Pirmasens

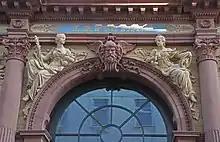
Old Postal Building

Husterhoeh Kaserne was a former (1945–1994) US military facility in Pirmasens, and is now a mostly closed Bundeswehr facility, which still hosts U.S. Army Medical Materiel Center – Europe. It was a constituent member of the Kaiserslautern Military Community.